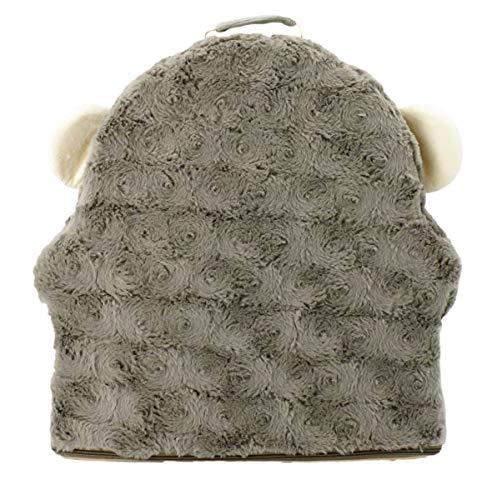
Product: Soft Landing | Sweet Seats | Premium Monkey Character Chair
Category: Home & Kitchen | Furniture | Kids' Furniture | Chairs & Seats
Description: KIDS 18+ Months: Our character furniture is suitable for children ages 18 months and older.
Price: $39.99
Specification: ProductDimensions:13x18x19inches|ItemWeight:2.15pounds|ShippingWeight:2.15pounds(Viewshippingratesandpolicies)|ASIN:B00UN13NBO|Itemmodelnumber:60848|Manufacturerrecommendedage:18months-4years